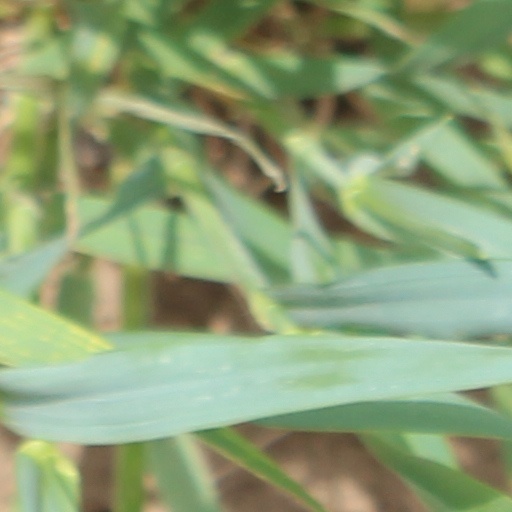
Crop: wheat